John St. Polis

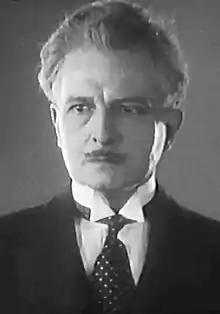
St. Polis in "The Unknown" (1927)

John M. St. Polis (born John Marie Sainpolis; November 24, 1873 – October 8, 1946) was an American actor.